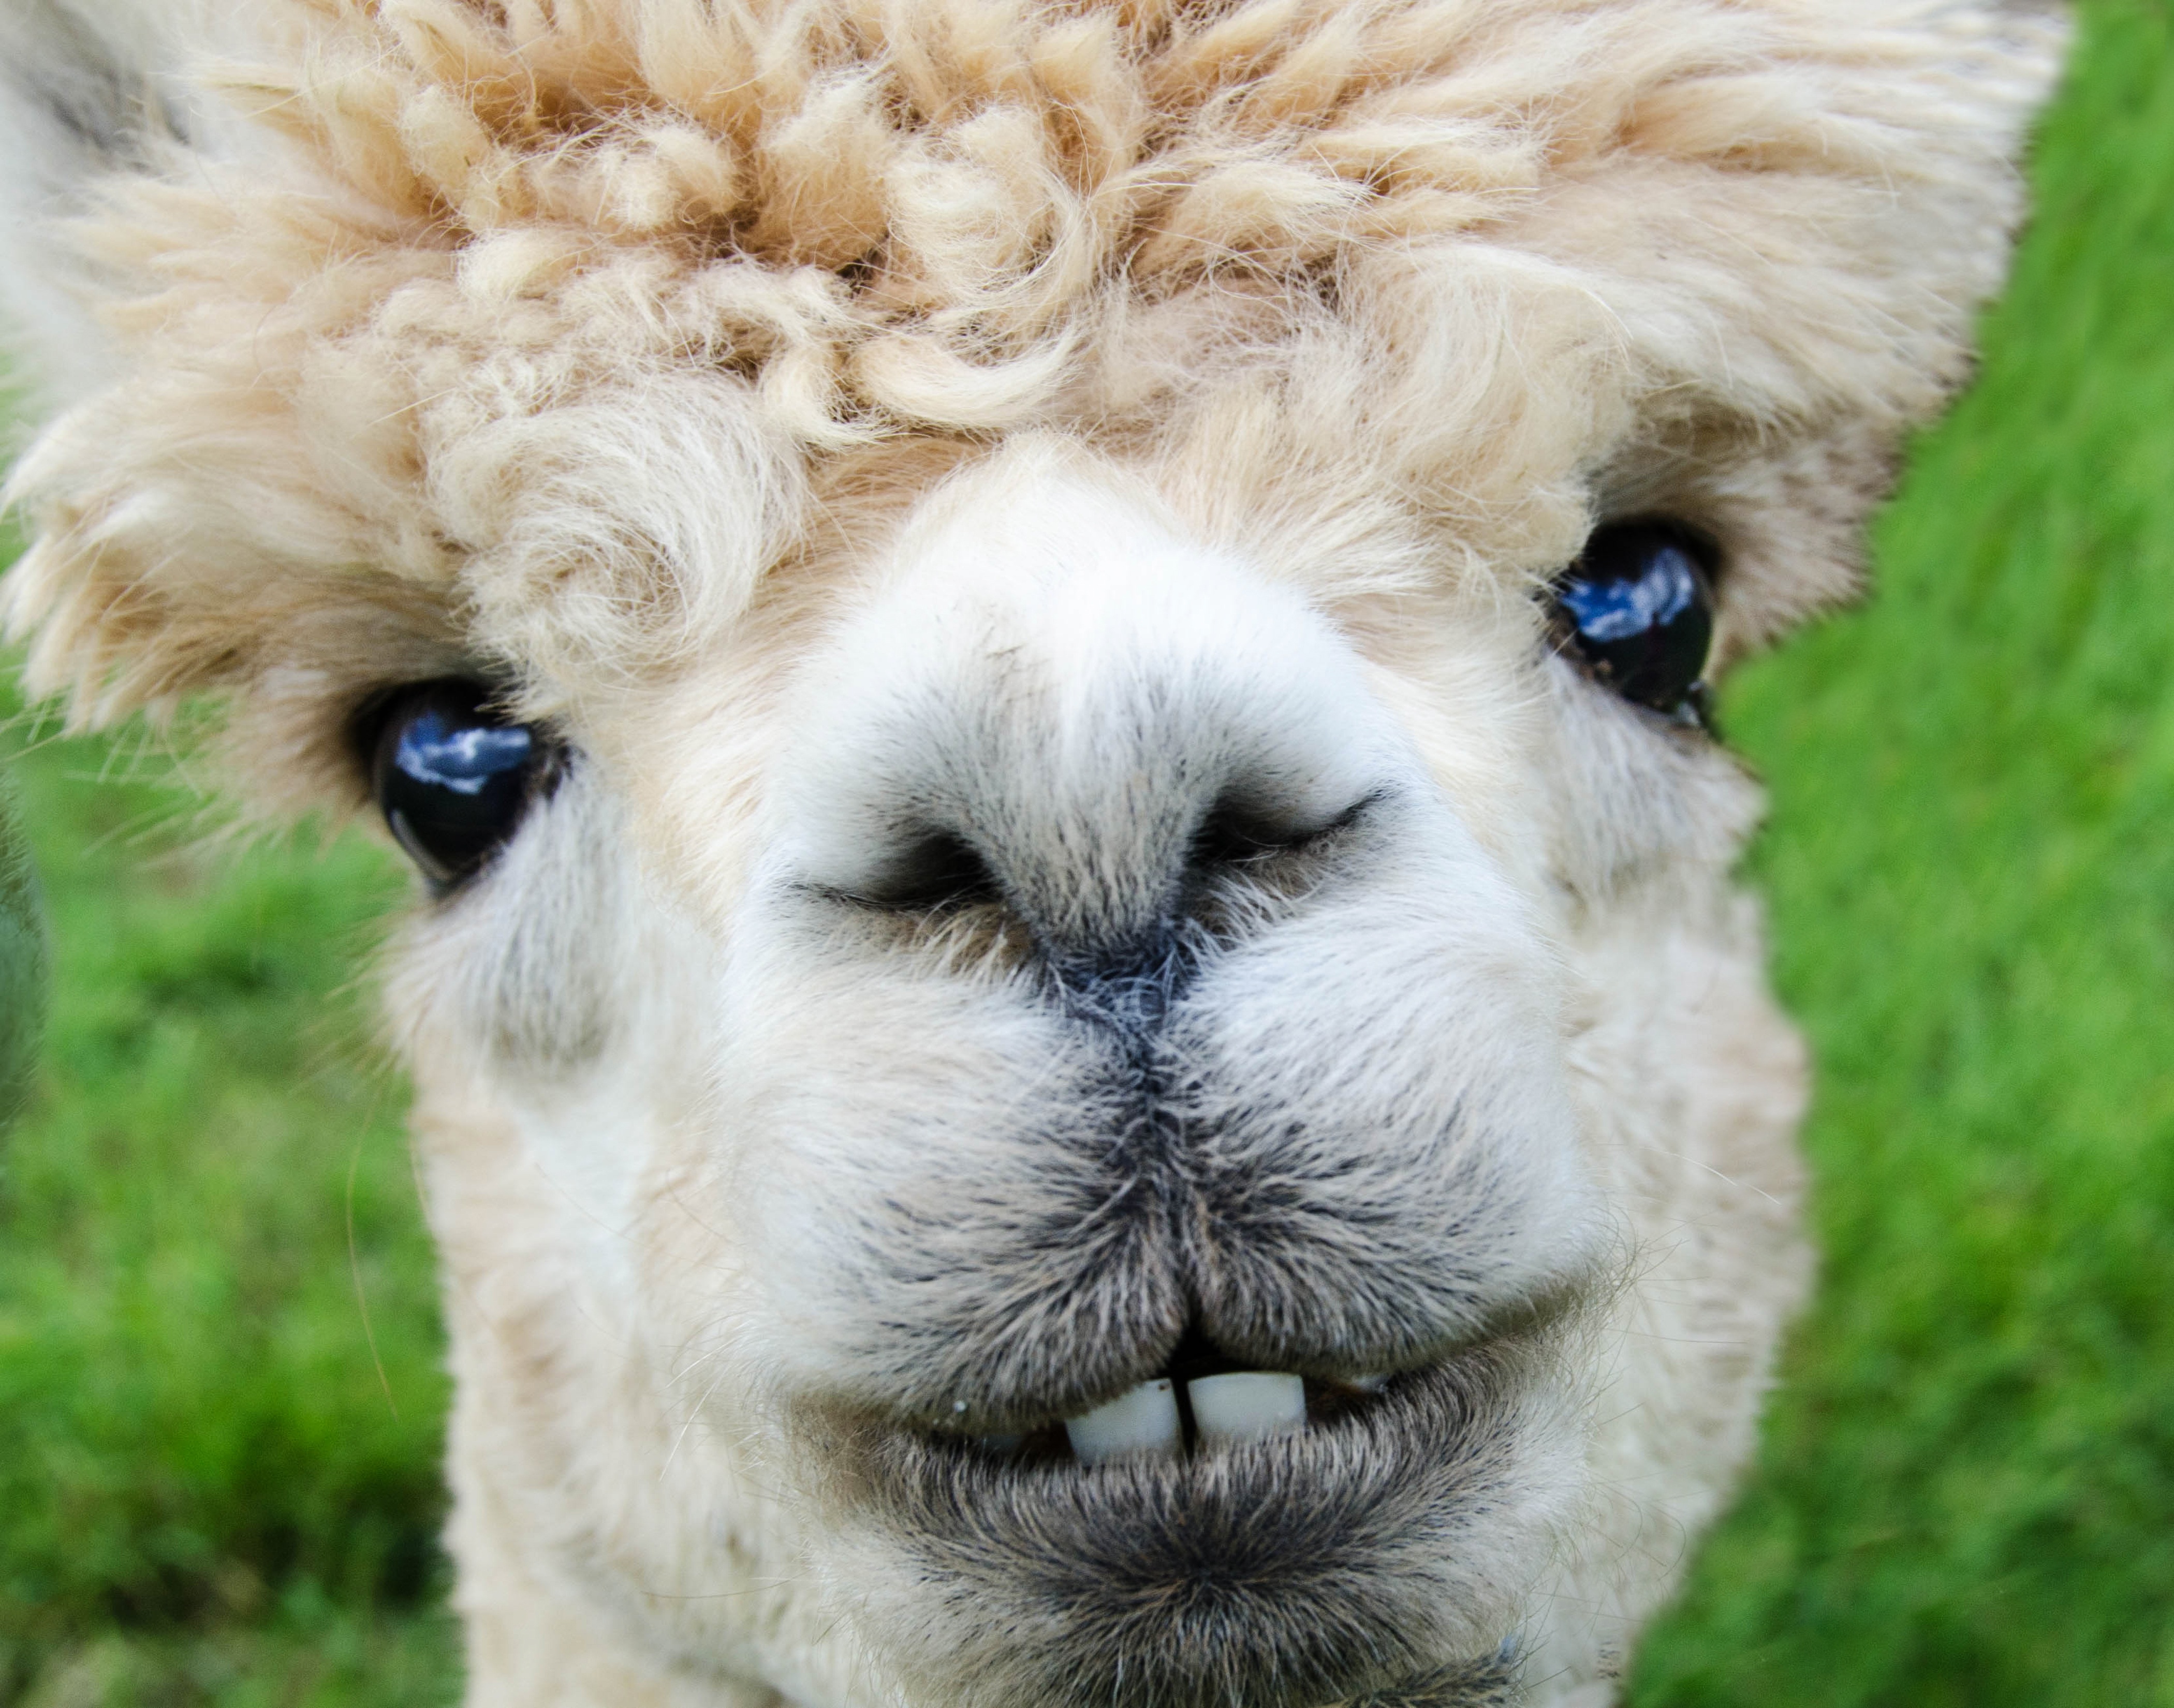
nature, farm, animal, fur, mammal, smile, life, llama, alpaca, face, look, vertebrate, funny, creature, teeth, camel like mammal, dog breed group